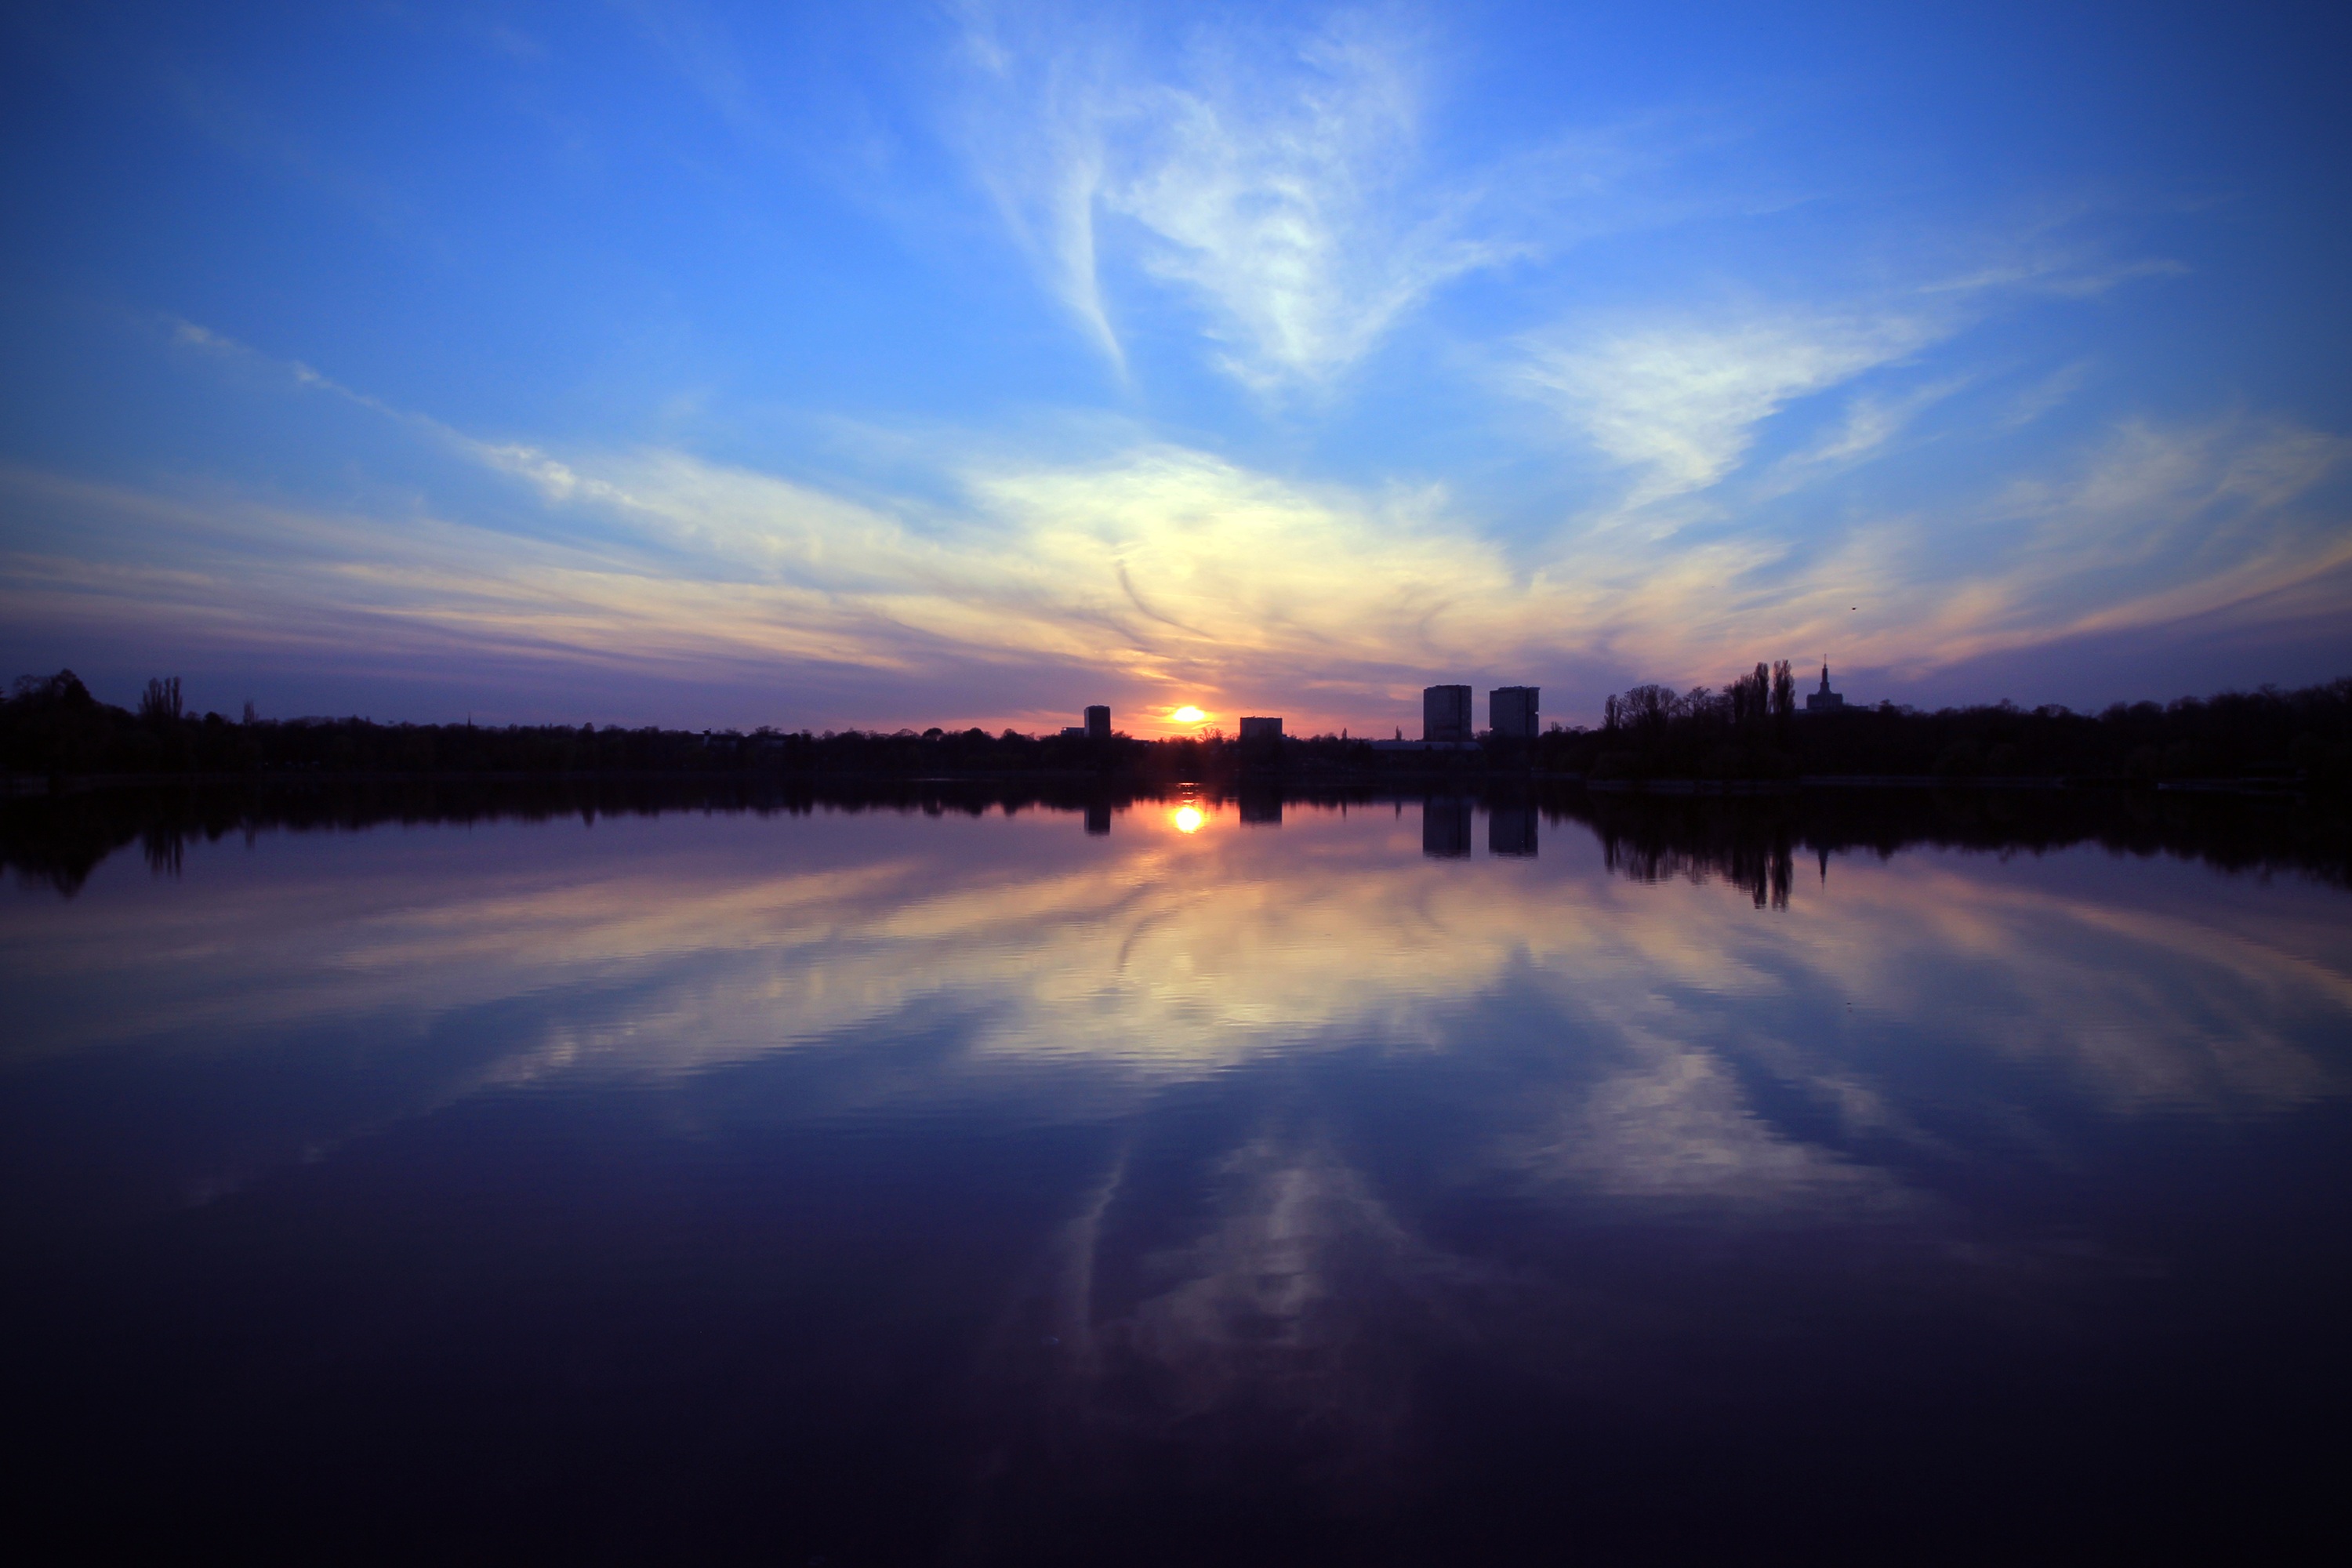
sea, water, horizon, light, cloud, sky, sun, sunrise, sunset, skyline, night, sunlight, morning, lake, dawn, atmosphere, river, dark, dusk, evening, reflection, clouds, buildings, afterglow, atmospheric phenomenon